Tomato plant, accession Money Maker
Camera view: tilt-top (135 deg); turntable rotation: 60 degrees
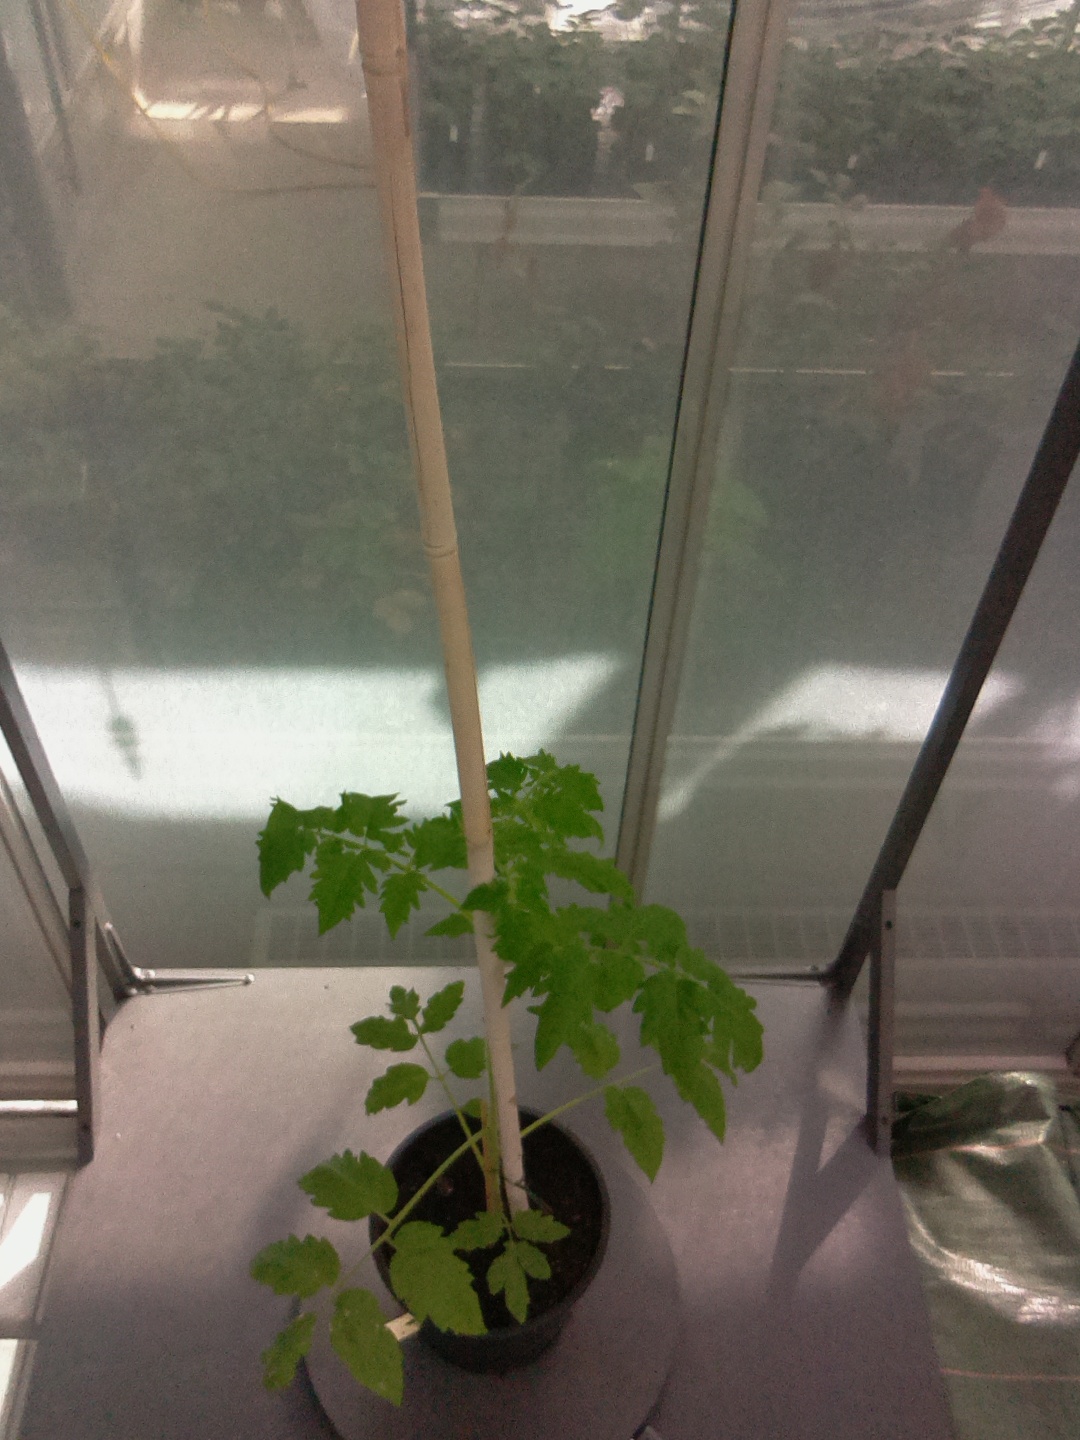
BBCH growth stage 14: 8 of true leaves visible